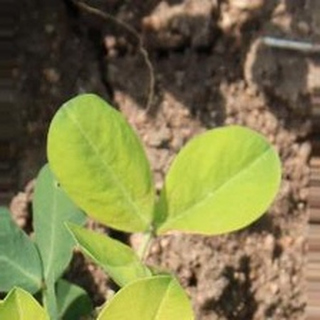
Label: groundnut_nutrition_deficiency